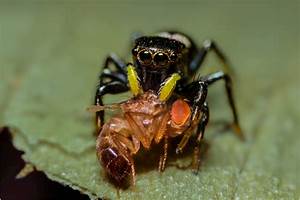
Label: spider